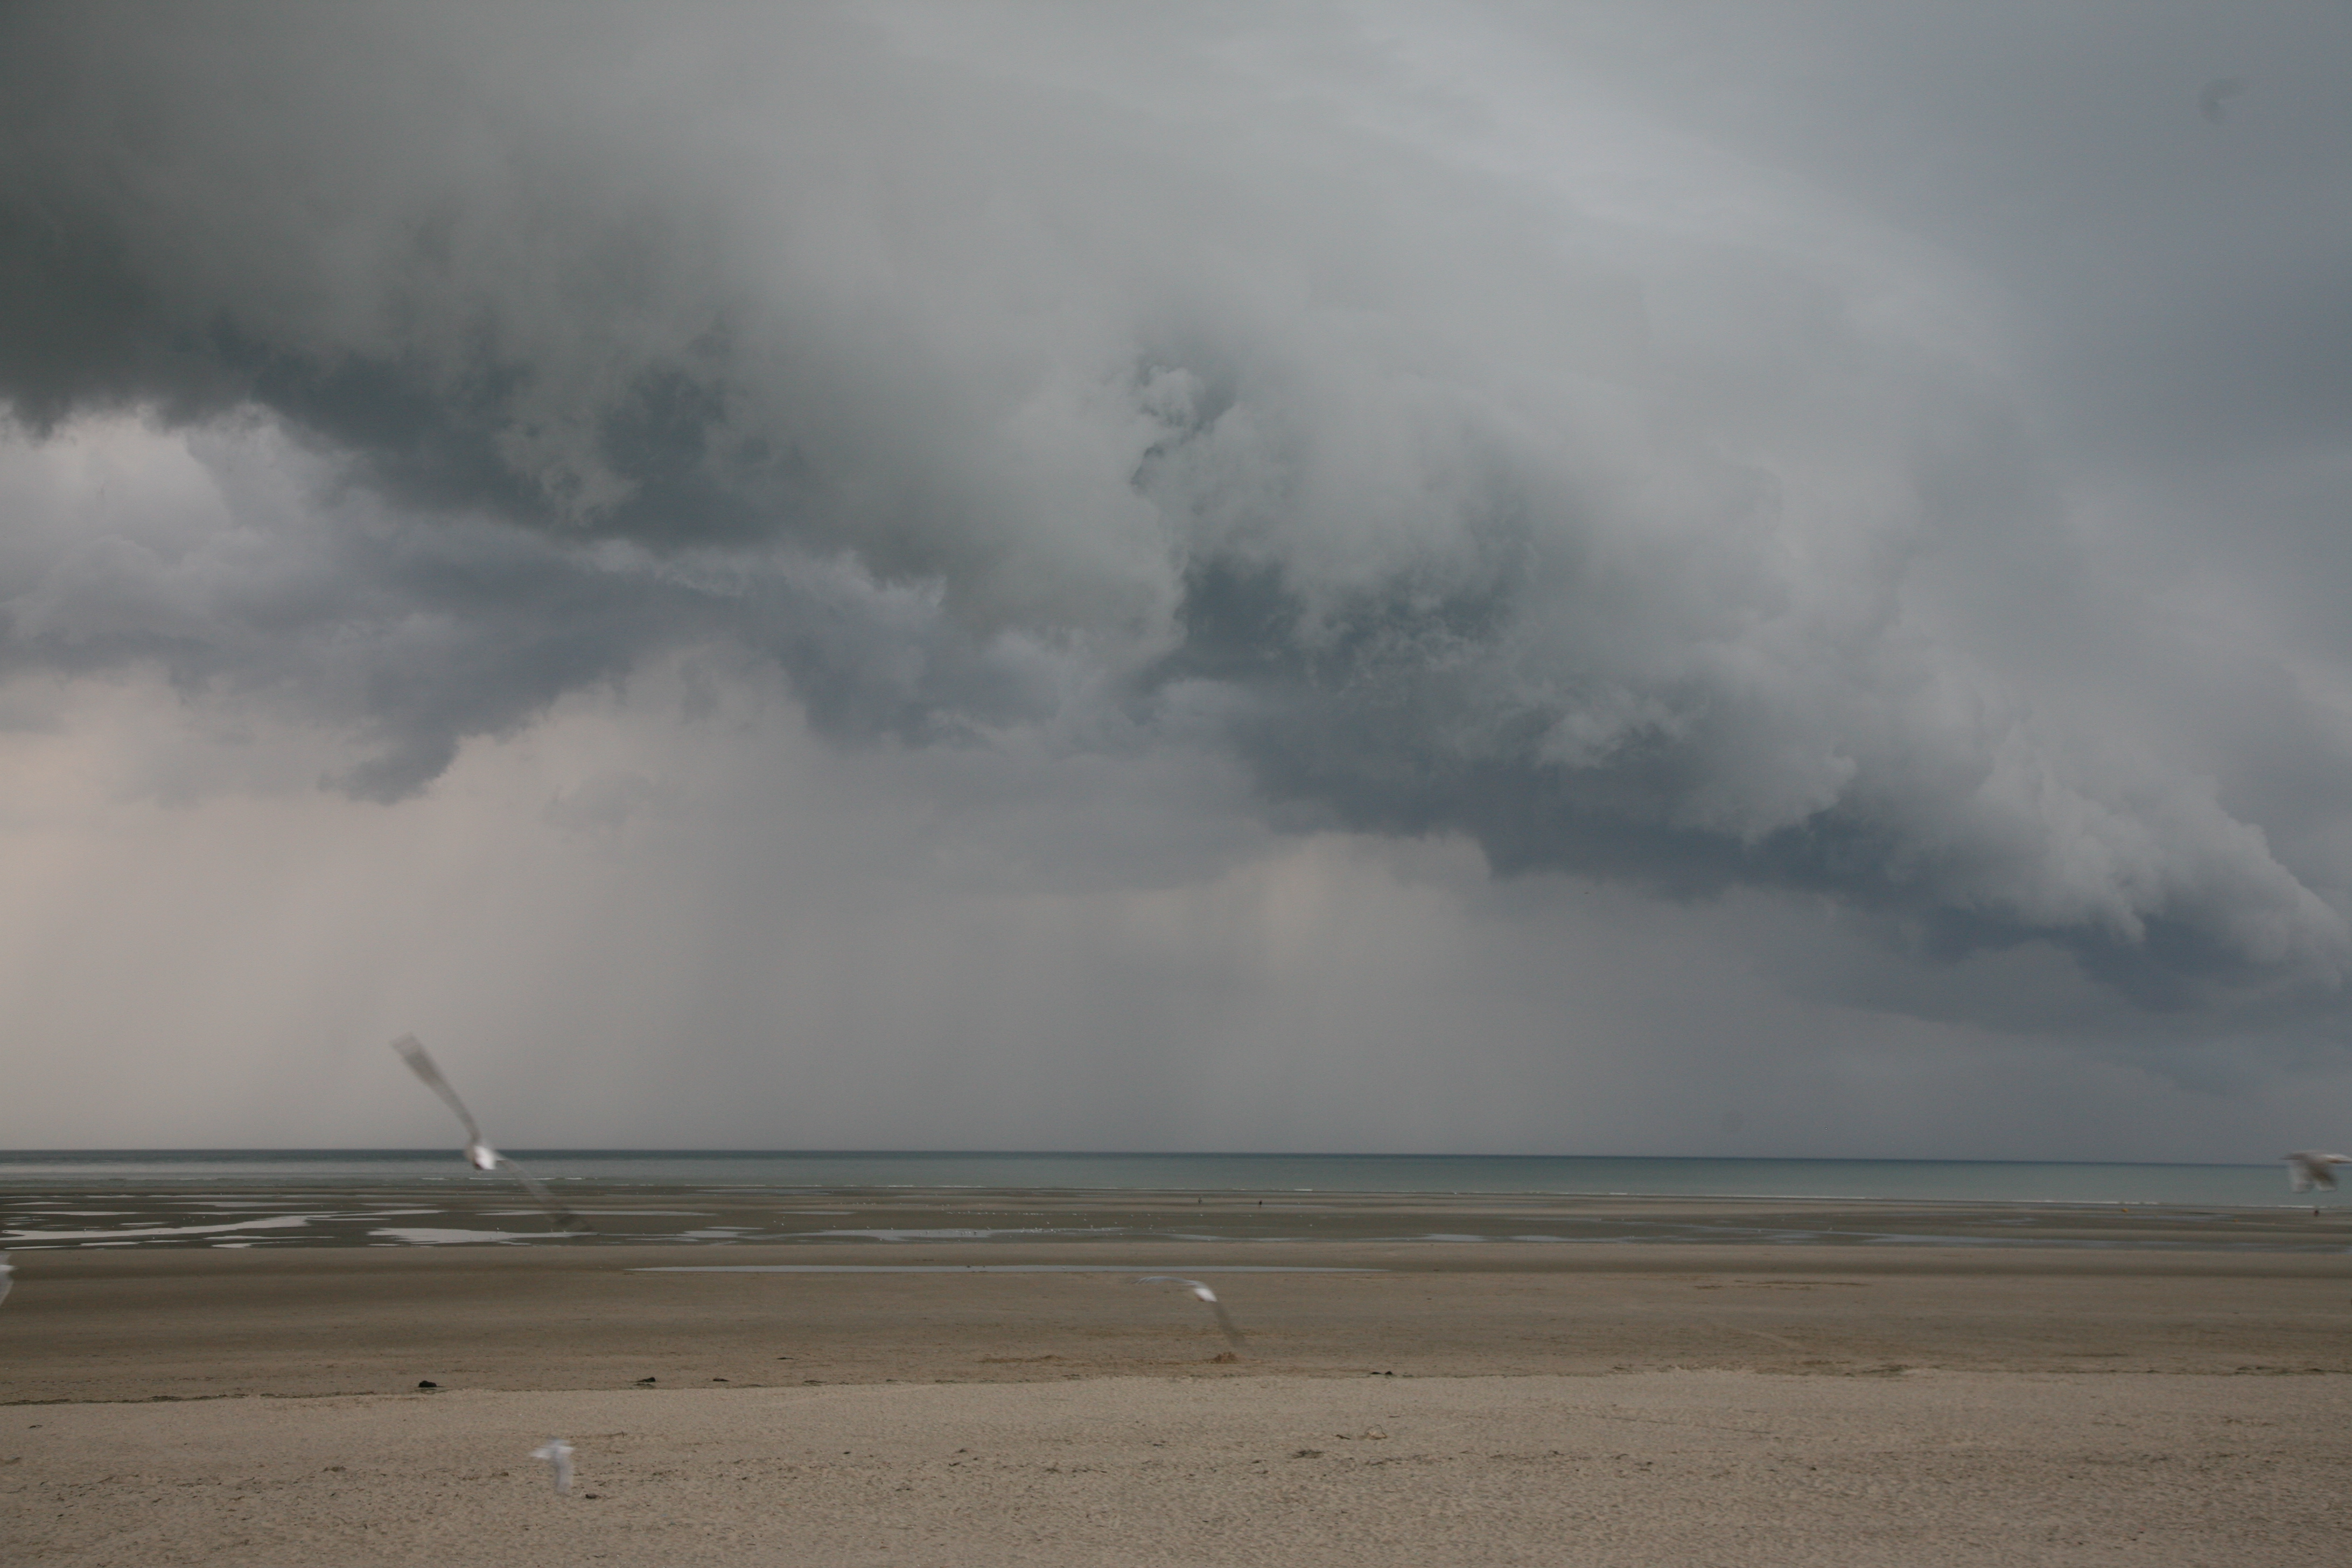
sea, cloud, wave, wind, france, weather, storm, thunder, thunderstorm, francia, frankreich, pasdecalais, cotedopale, berck, berckplage, atmospheric phenomenon, wind wave